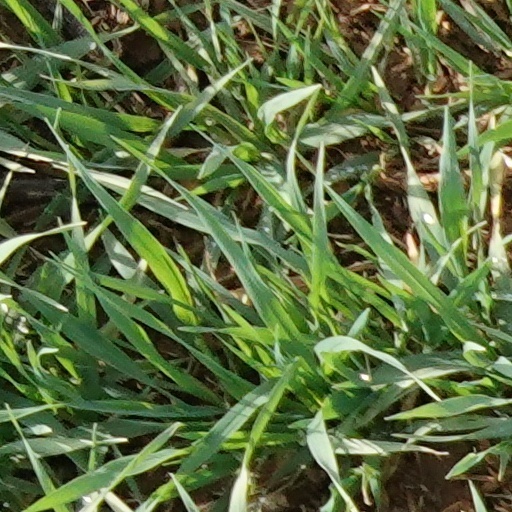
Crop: wheat